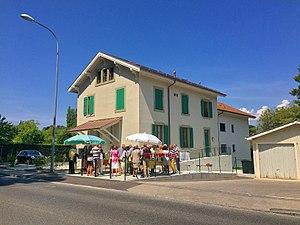
Verrée à la cure catholique romaine de Pregny-Chambésy, lors de la fête de Sainte-Pétronille.
L'église Sainte-Pétronille est une église de culte catholique romain, dédiée à sainte Pétronille, située dans la commune de Pregny-Chambésy, dans le République et Canton de Genève, en Suisse.